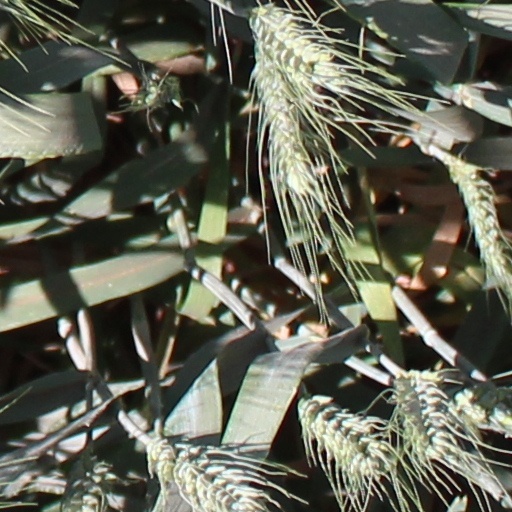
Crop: wheat